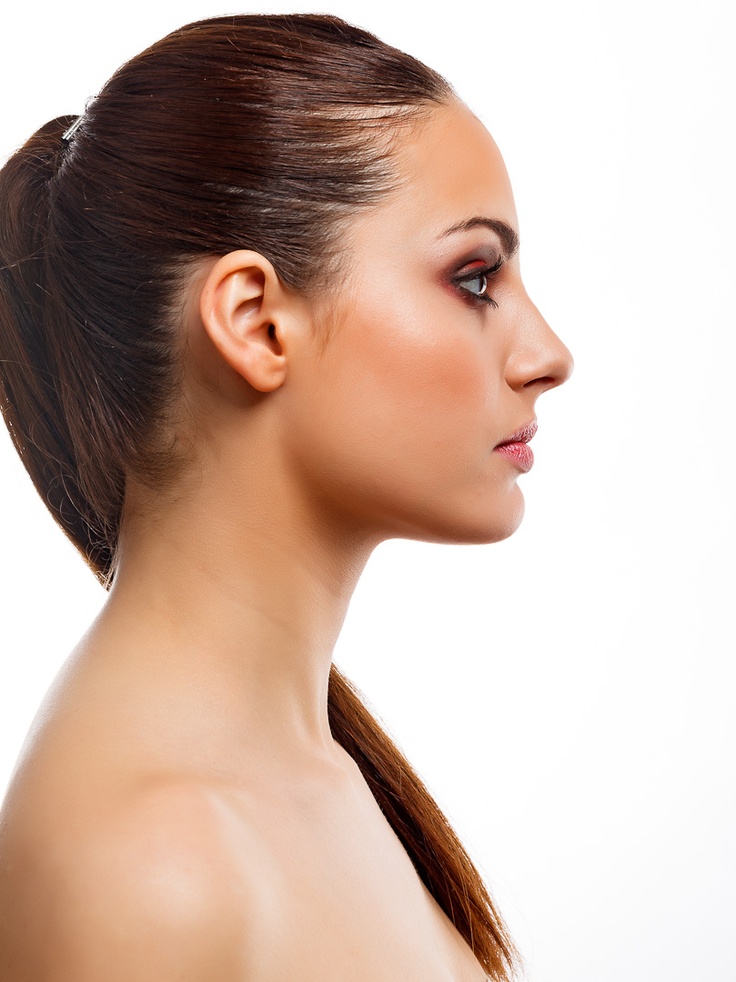
Label: Colored